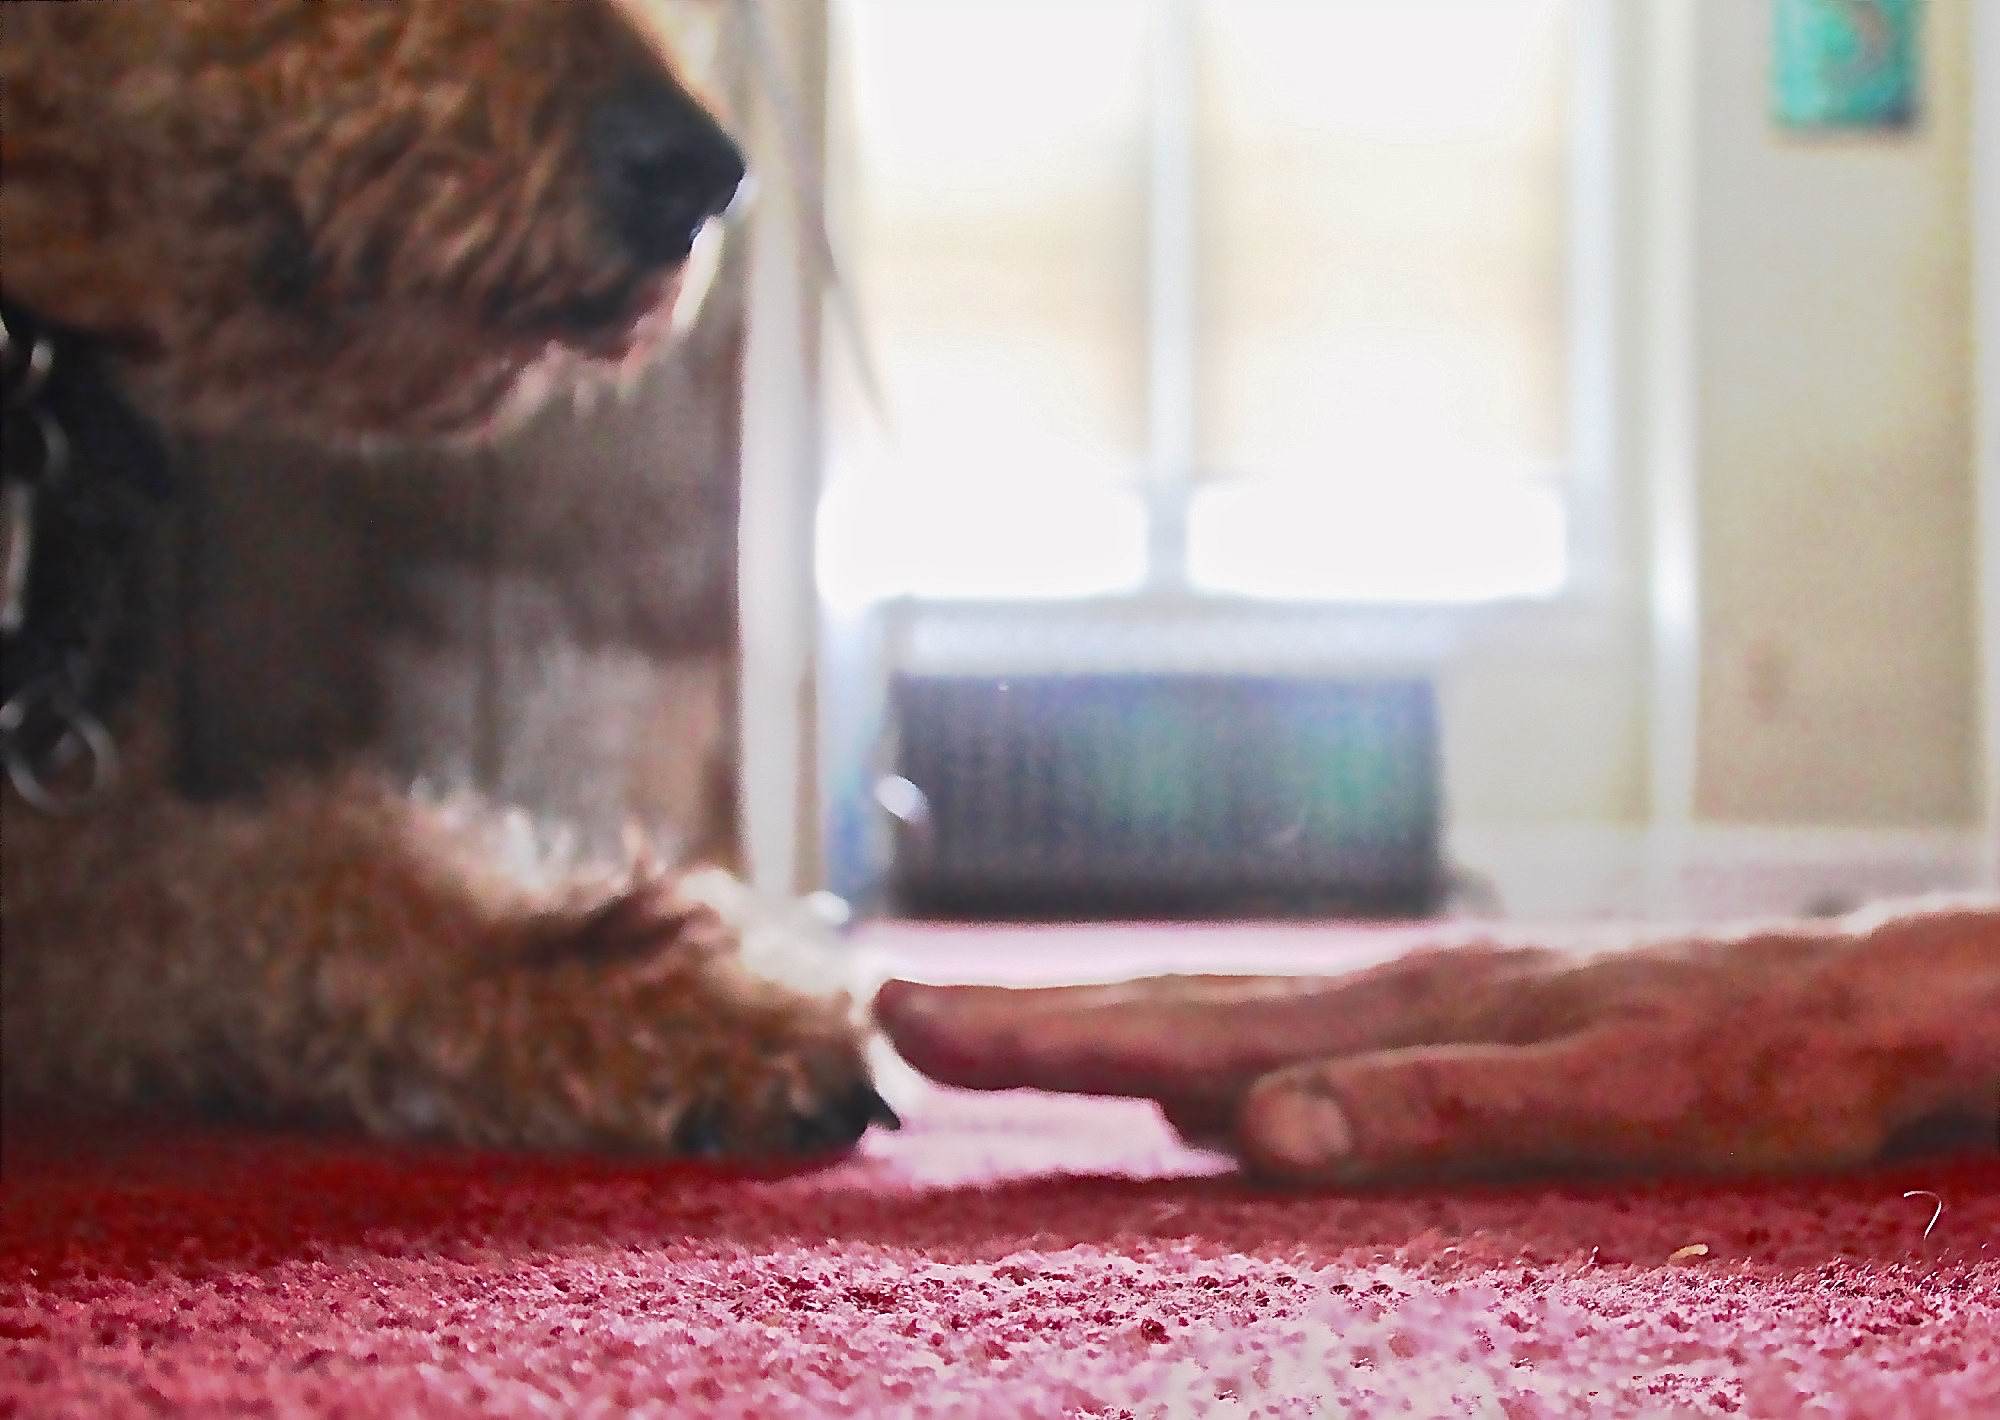
touch, cat, mammal, 3652015, odc, 365the2015edition, day271, ticklishtoes, day271365, 28sep15